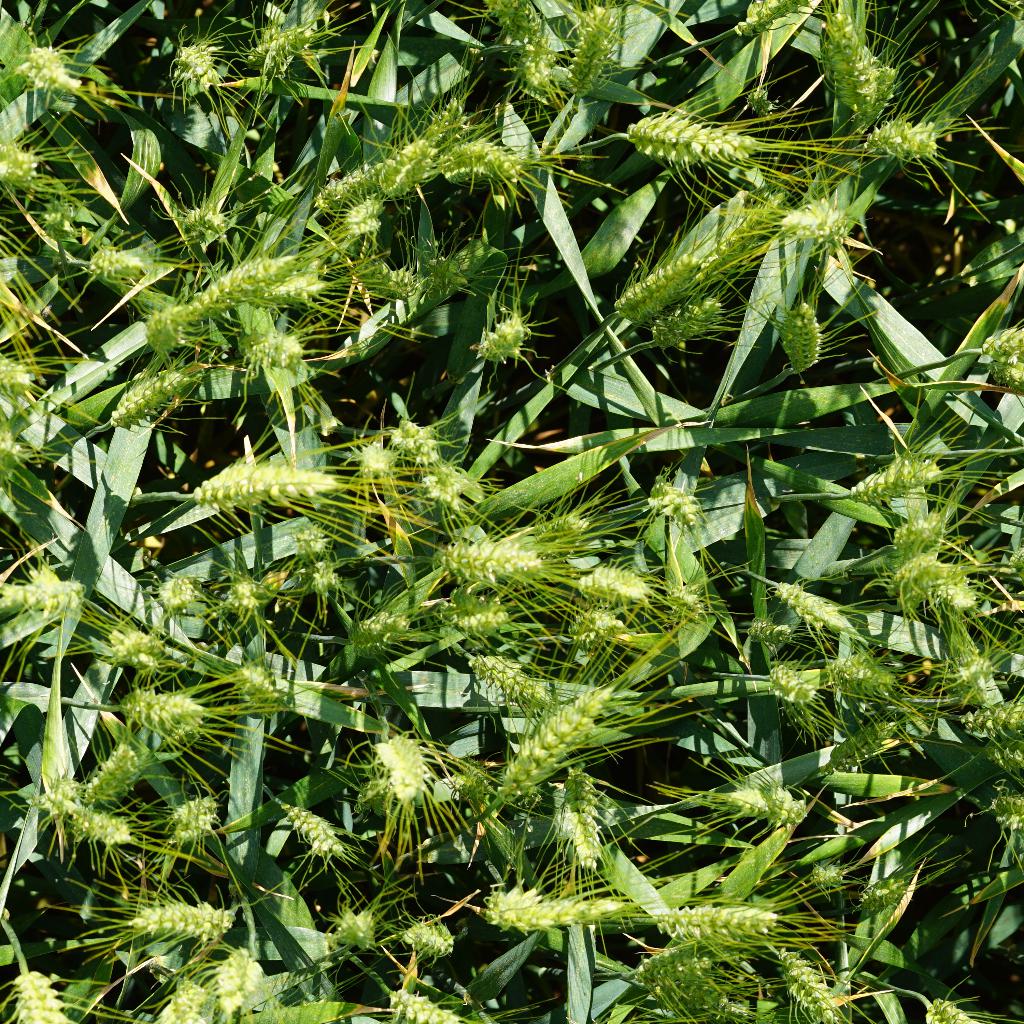
Country: France
Location: Gréoux
Wheat development stage: Filling